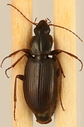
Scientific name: Calathus advena
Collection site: Niwot Ridge NEON (NIWO), plot NIWO_009